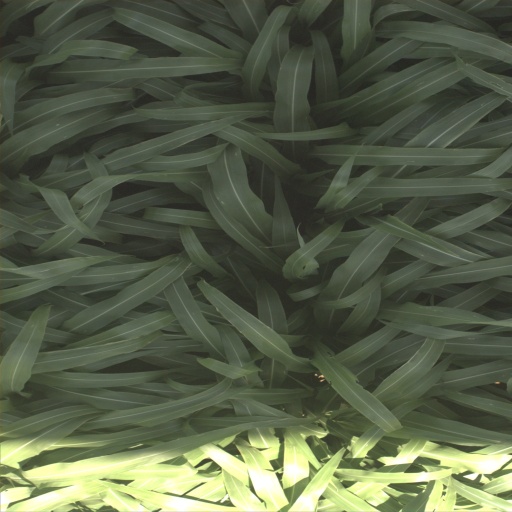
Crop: sorghum